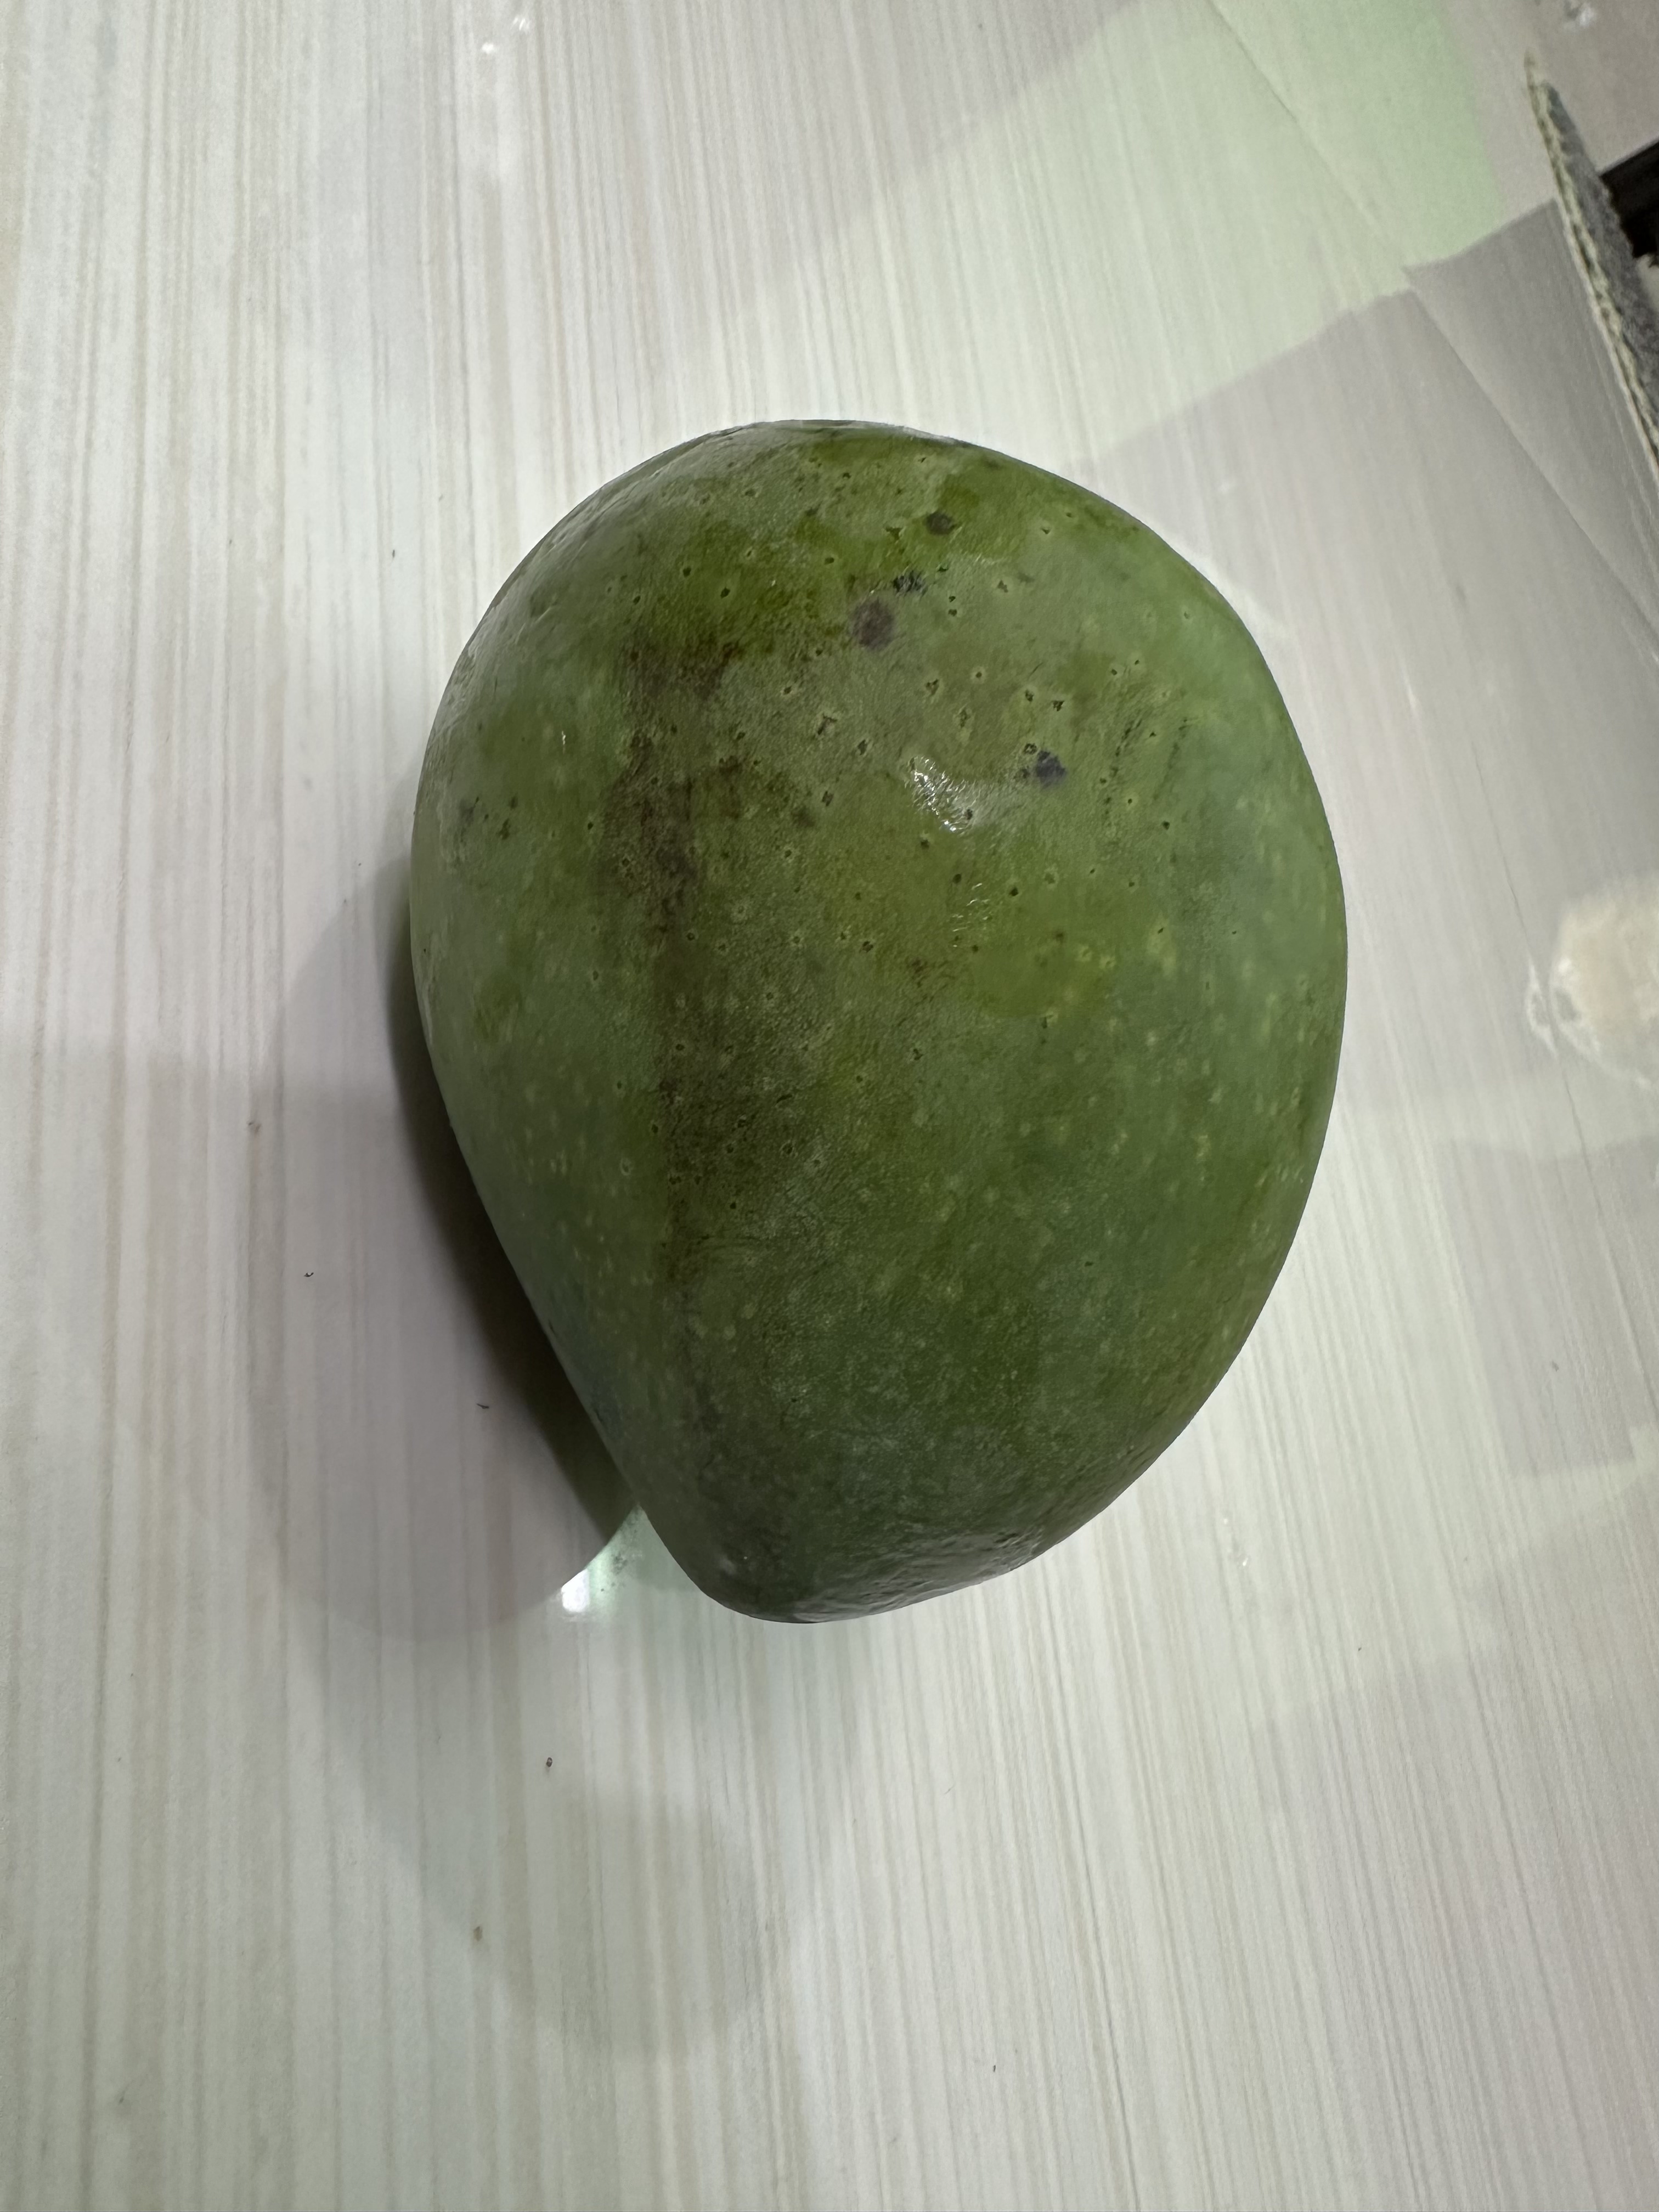
Mango variety: Harivanga